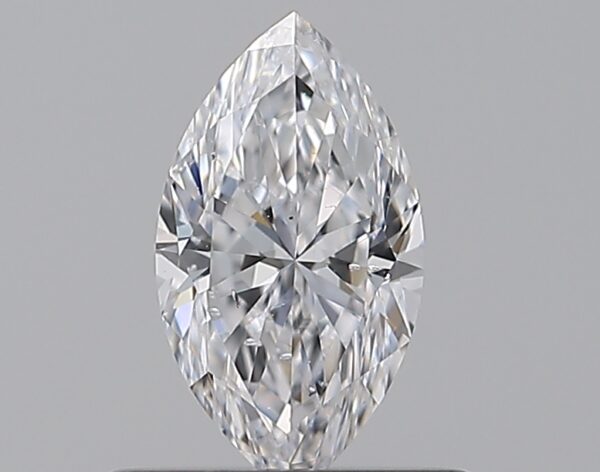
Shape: marquise
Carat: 0.5
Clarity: SI1
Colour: D
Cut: GD
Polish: EX
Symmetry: GD
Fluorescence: N
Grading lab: GIA
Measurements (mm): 7.43 x 4.11 x 2.71